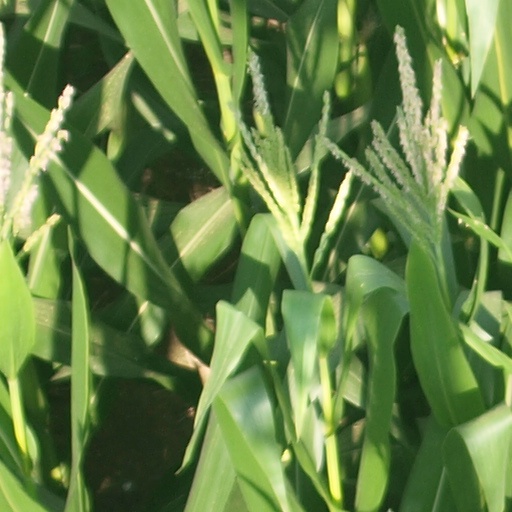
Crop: maize; corn